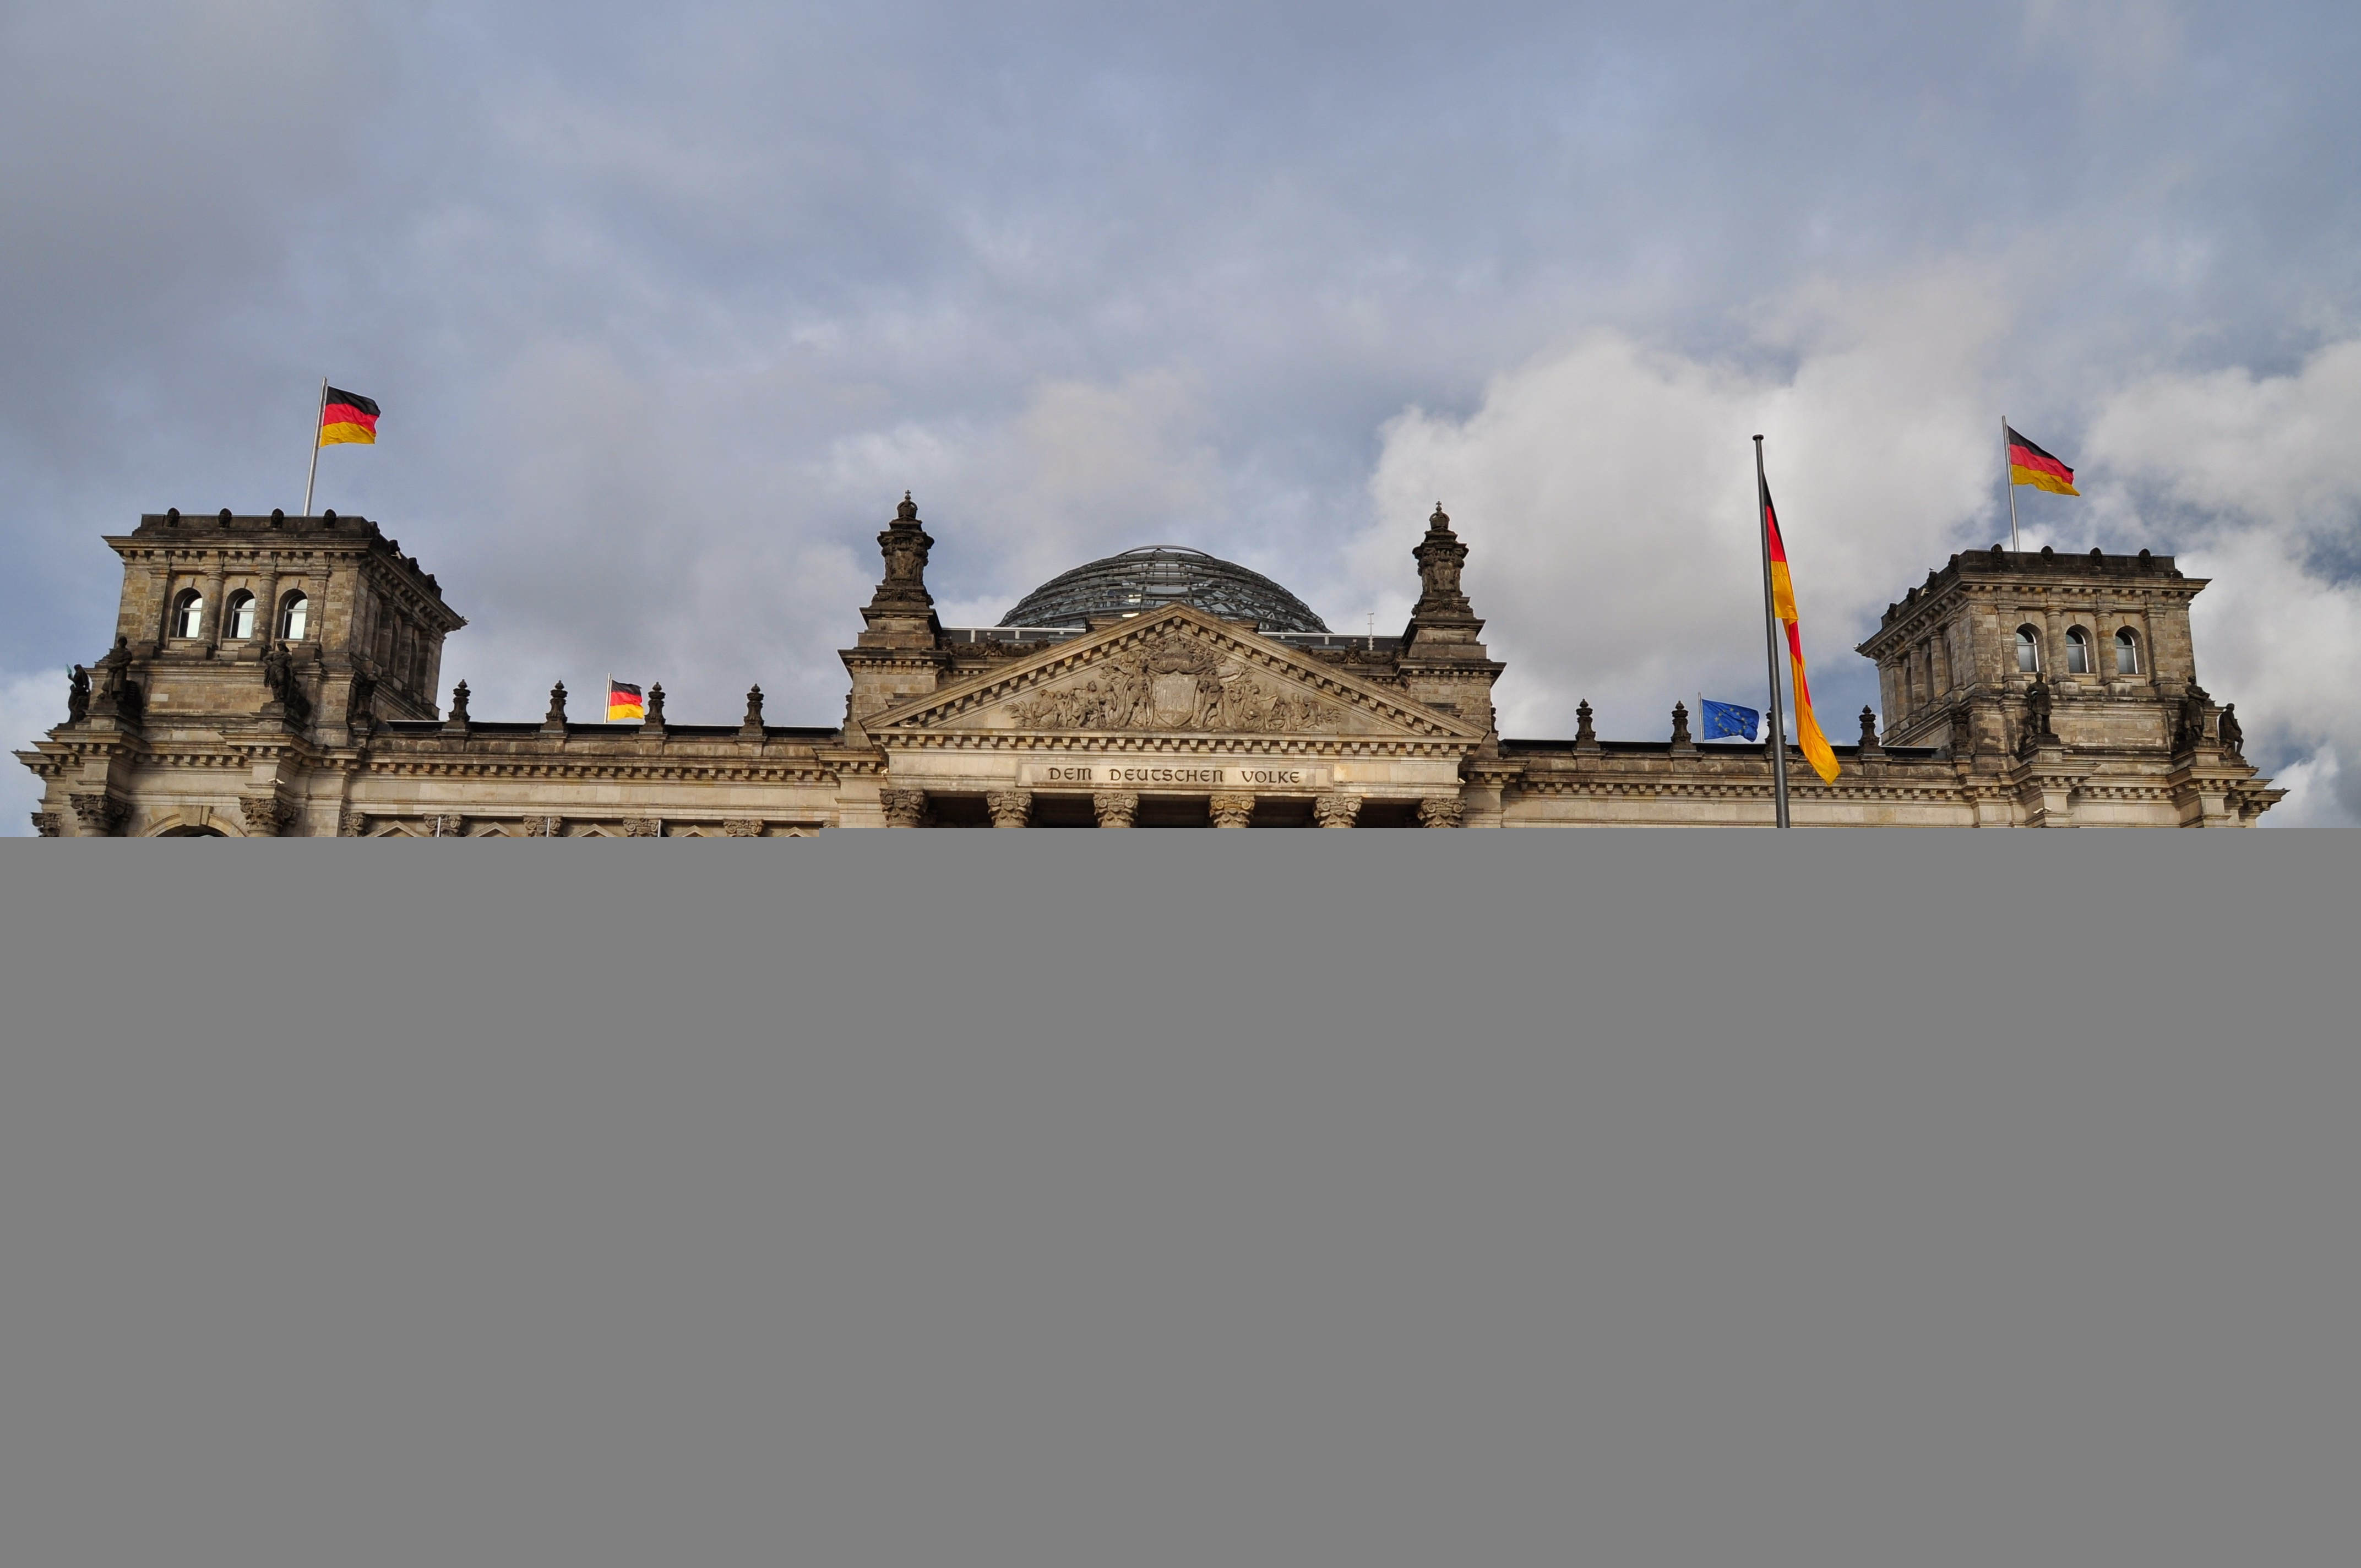
building, monument, panorama, castle, landmark, tourism, terrain, berlin, screenshot, the bundestag